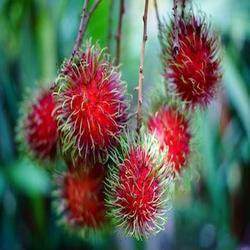
Label: Rambutan